Armenian genocide

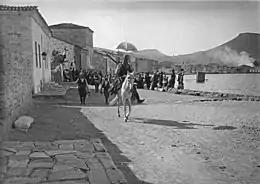
see caption

In early 1909 an unsuccessful countercoup was launched by conservatives and some liberals who opposed the CUP's increasingly repressive governance. When news of the countercoup reached Adana, armed Muslims attacked the Armenian quarter and Armenians returned fire. Ottoman soldiers did not protect Armenians and instead armed the rioters. Between 20,000 and 25,000 people, mostly Armenians, were killed in Adana and nearby towns. Unlike the 1890s massacres, the events were not organized by the central government but instigated by local officials, intellectuals, and Islamic clerics, including CUP supporters in Adana. Although the massacres went unpunished, the ARF continued to hope that reforms to improve security and restore lands were forthcoming, until late 1912, when they broke with the CUP and appealed to the European powers. On 8 February 1914, the CUP reluctantly agreed to reforms brokered by Germany that provided for the appointment of two European inspectors for the entire Ottoman east and putting the Hamidiye regiments in reserve. CUP leaders feared that these reforms, which were never implemented, could lead to partition and cited them as a reason for the elimination of the Armenian population in 1915.